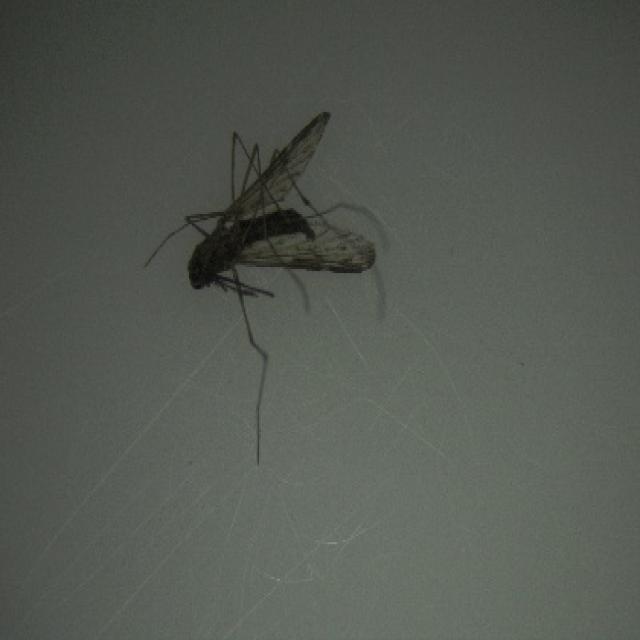
Species: anopheles_sinensis